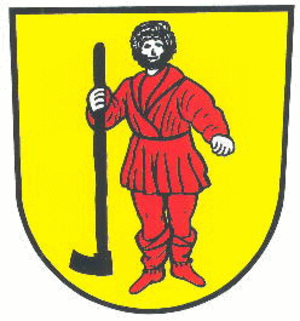
Pingelshagen est une municipalité allemande du land de Mecklembourg-Poméranie-Occidentale et l'arrondissement du Mecklembourg-du-Nord-Ouest. En 2013, elle comptait 511 hab.